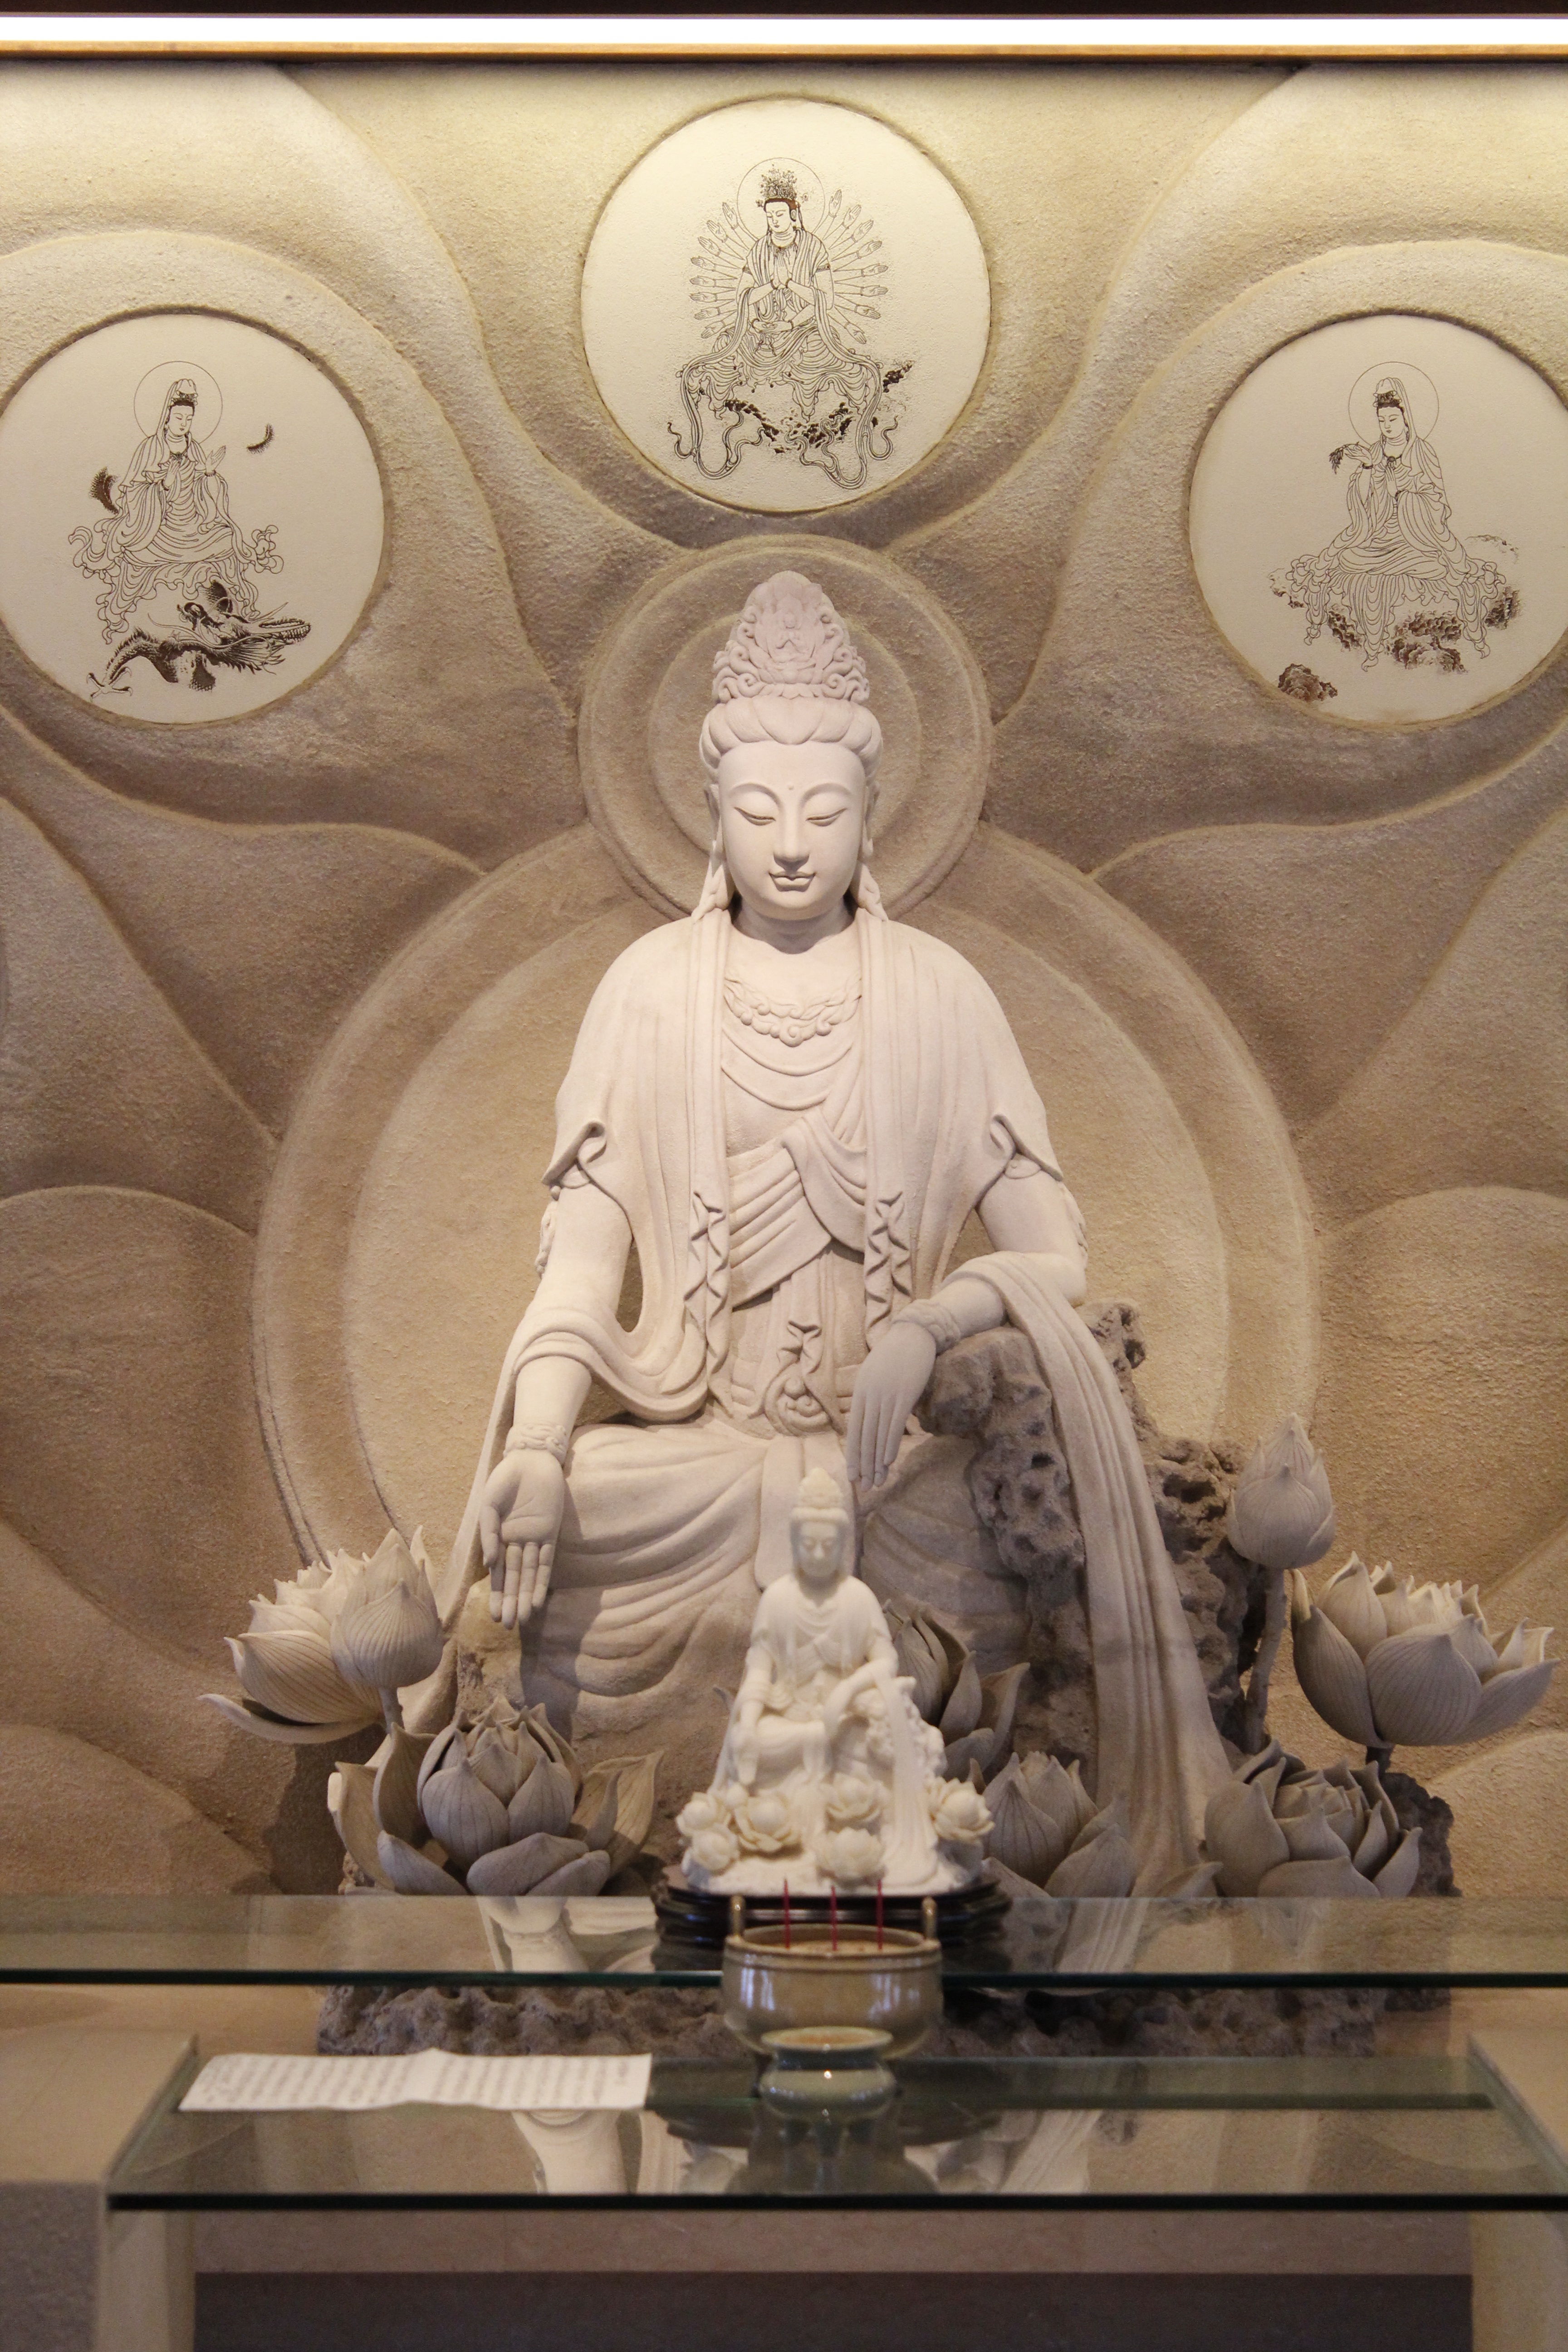
monument, statue, buddhism, religion, sculpture, art, temple, buddha, carving, guanyin, mythology, stone carving, gautama buddha, ancient history